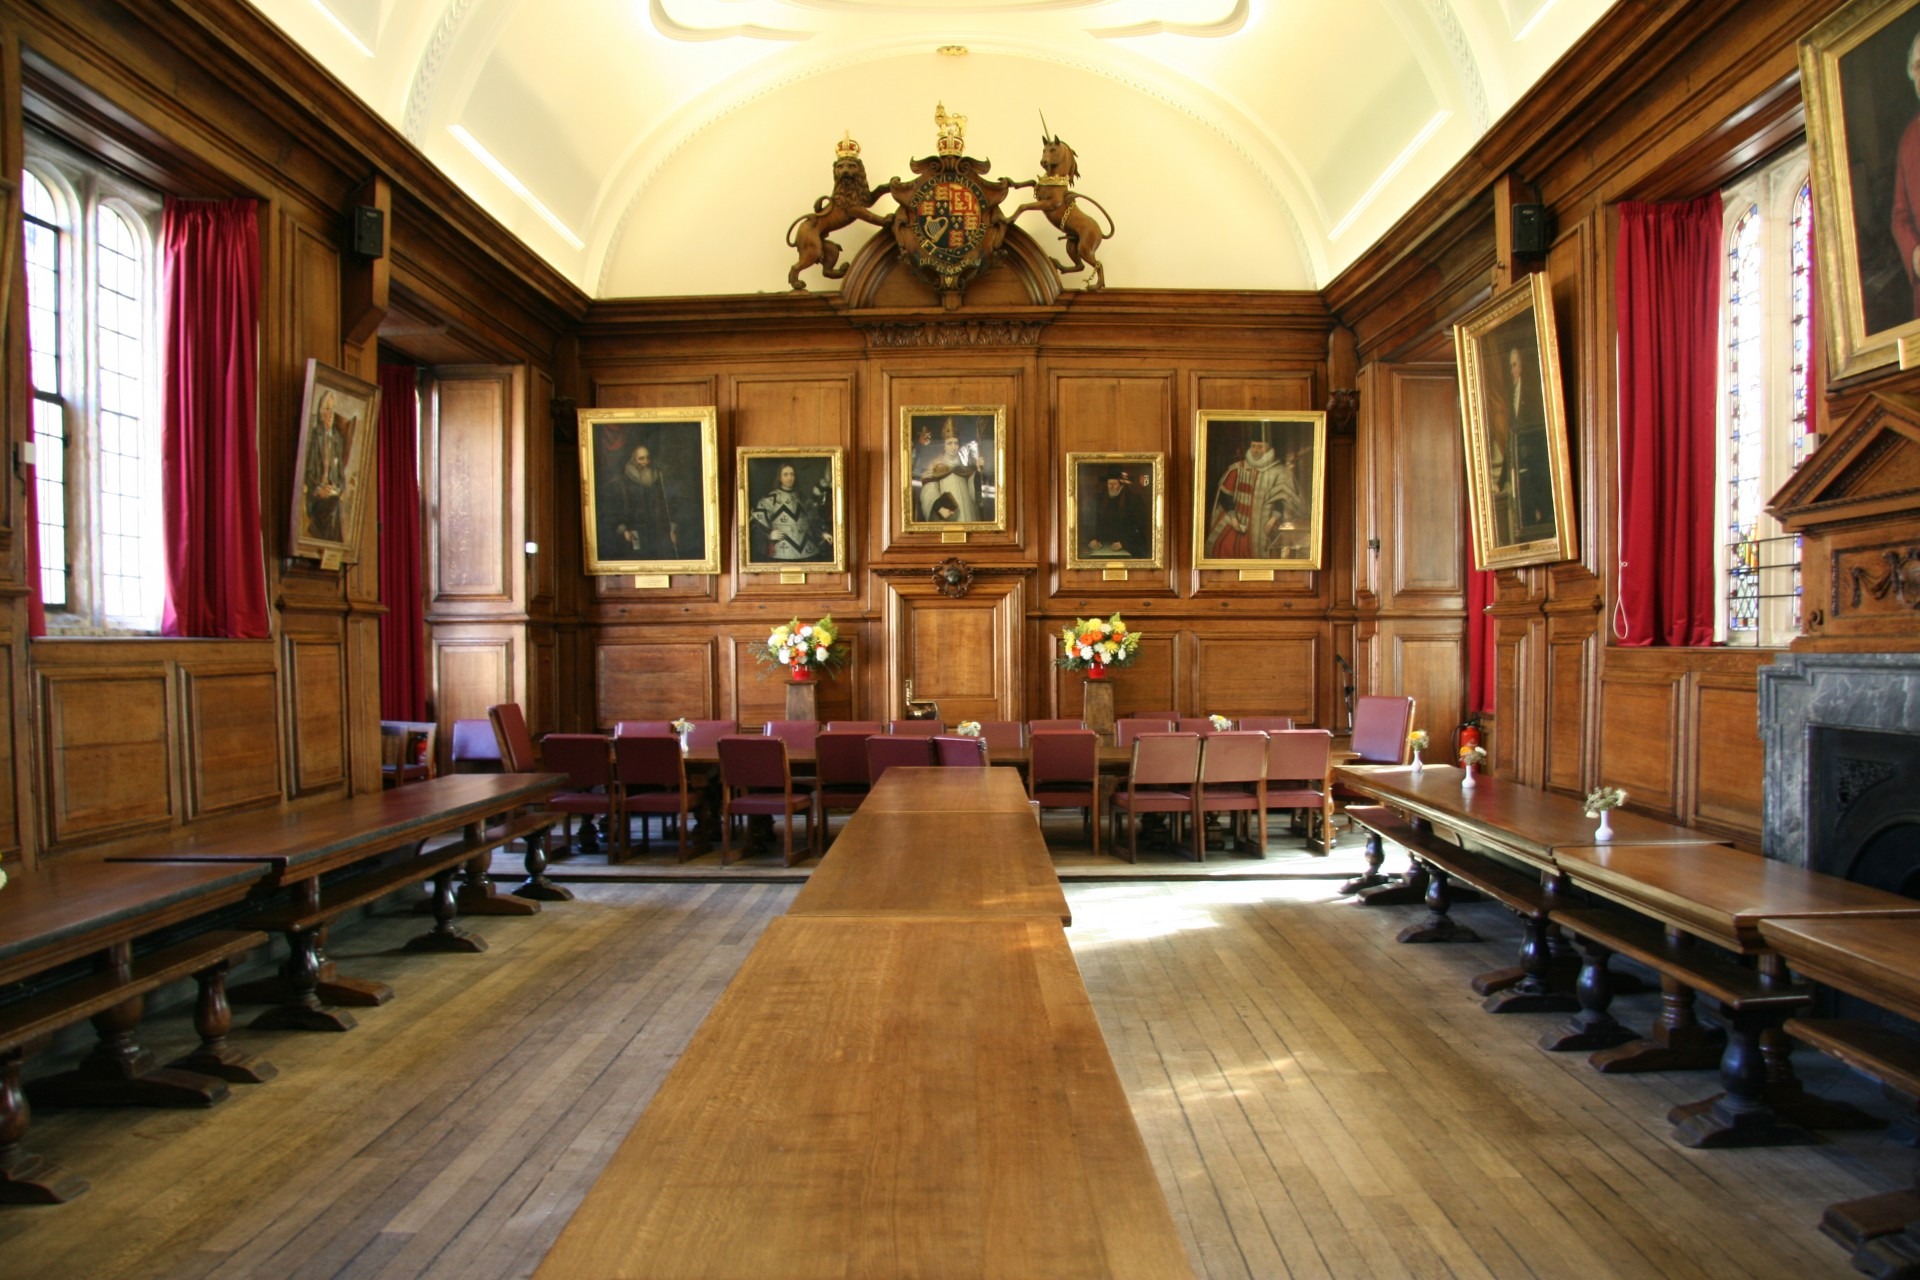
architecture, structure, vintage, mansion, auditorium, view, building, palace, travel, europe, scenic, hall, landmark, sightseeing, church, chapel, attraction, historic, room, tourism, place of worship, education, interior design, uk, england, theatre, university, british, european, famous, english, ballroom, campus, estate, lobby, oxford, oxfordshire, college, traditional, function hall, recreation room